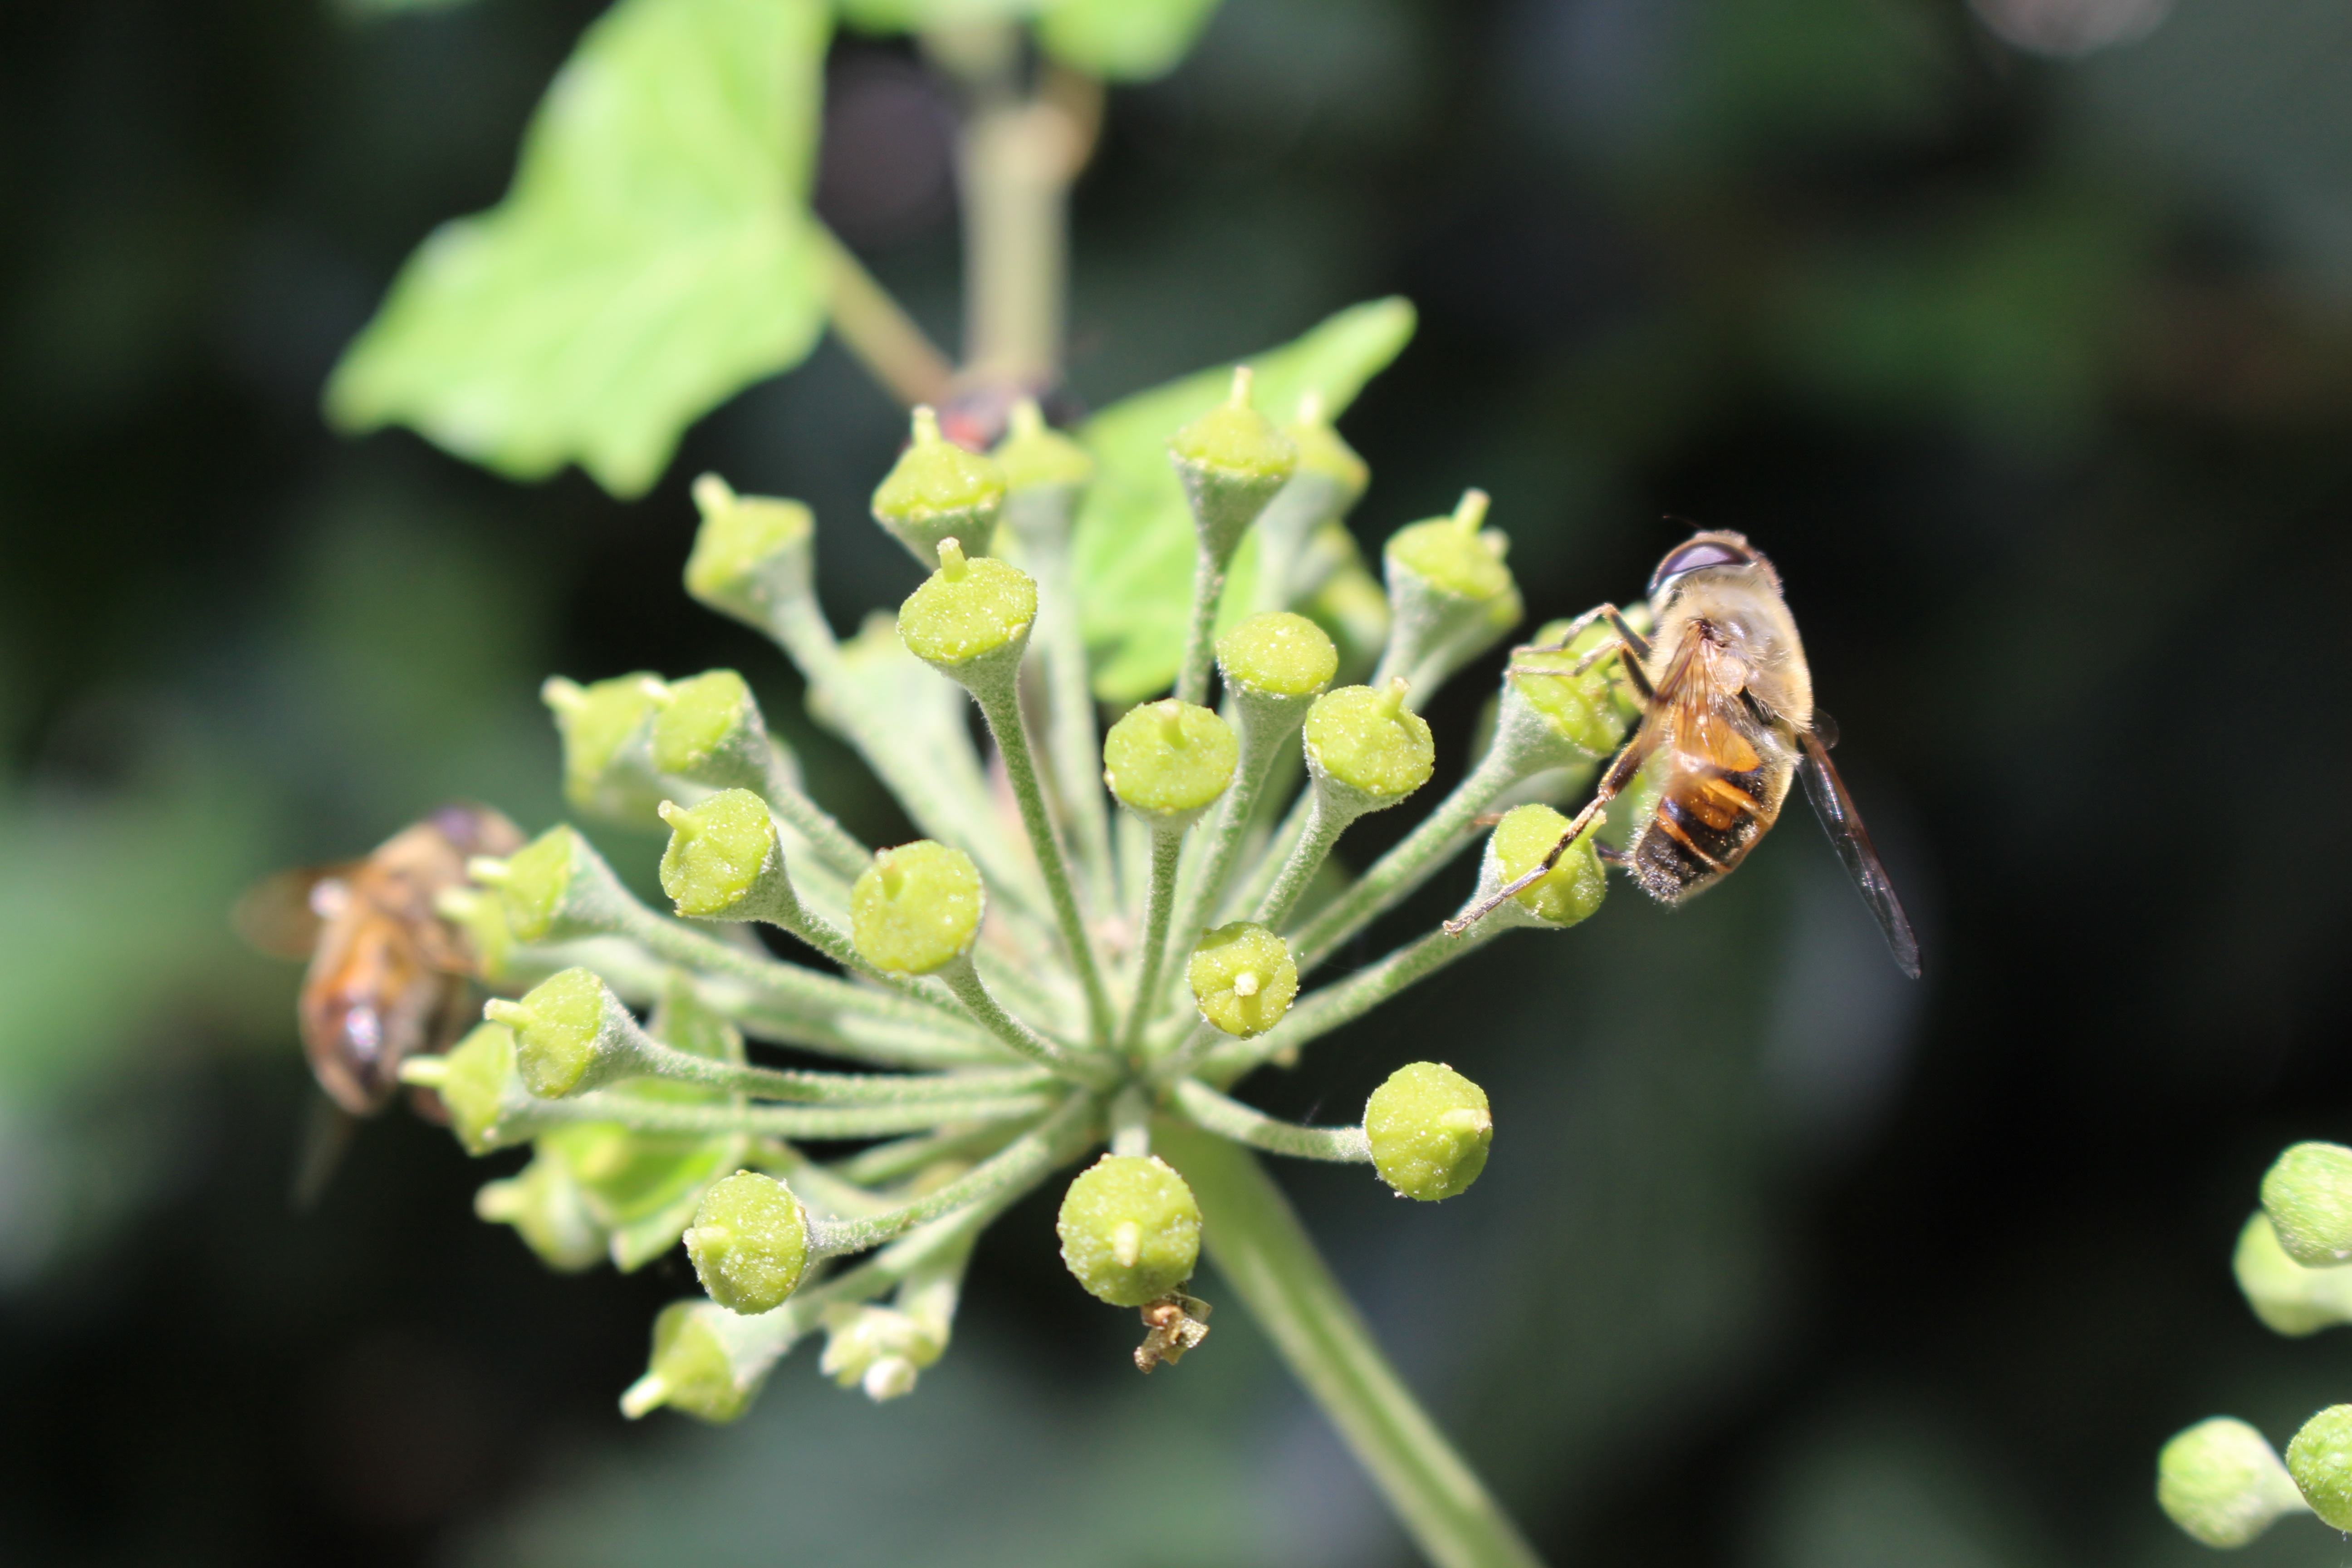
nature, branch, blossom, plant, photography, leaf, flower, honey, pollen, green, produce, insect, ivy, botany, flora, fauna, invertebrate, wildflower, close up, shrub, bee, nectar, macro photography, flowering plant, honey bee, permaculture, land plant